1981 Memorial Cup

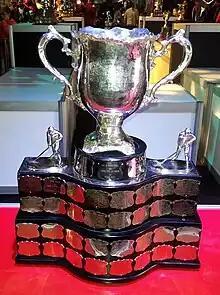
Silver bowl trophy with two large handles, mounted on a wide black plinth engraved with team names on silver plates.

The 1981 Memorial Cup occurred May 3–15 at the Windsor Arena in Windsor, Ontario. It was the 63rd annual Memorial Cup competition and determined the major junior ice hockey champion of the Canadian Hockey League (CHL). Participating teams were the winners of the Ontario Hockey League, Quebec Major Junior Hockey League and Western Hockey League which were the Kitchener Rangers, Cornwall Royals and Victoria Cougars. Cornwall won their second Memorial Cup in a row and third overall, defeating Kitchener in the final game.